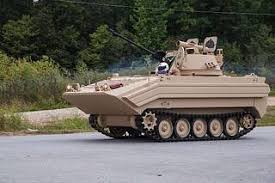
Label: BMP-2